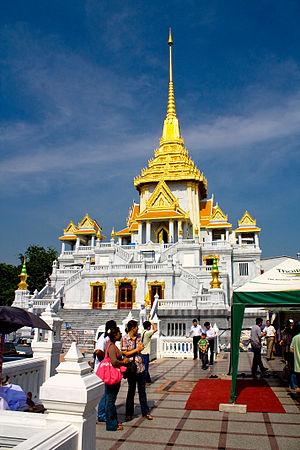
Le Bouddha d'or est une statue en or, la plus importante au monde, qui se trouve à Bangkok, dans le Wat Traimit.